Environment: real
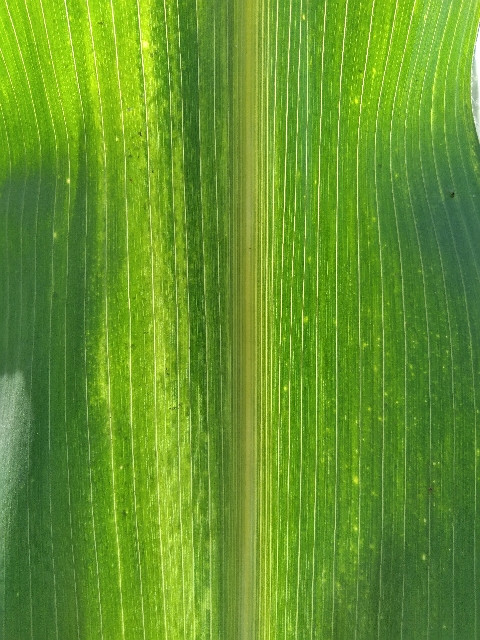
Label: lethal_necrosis